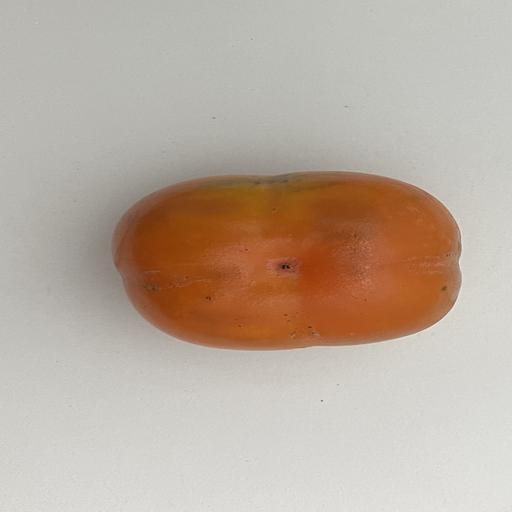
Crop type: Persimmon